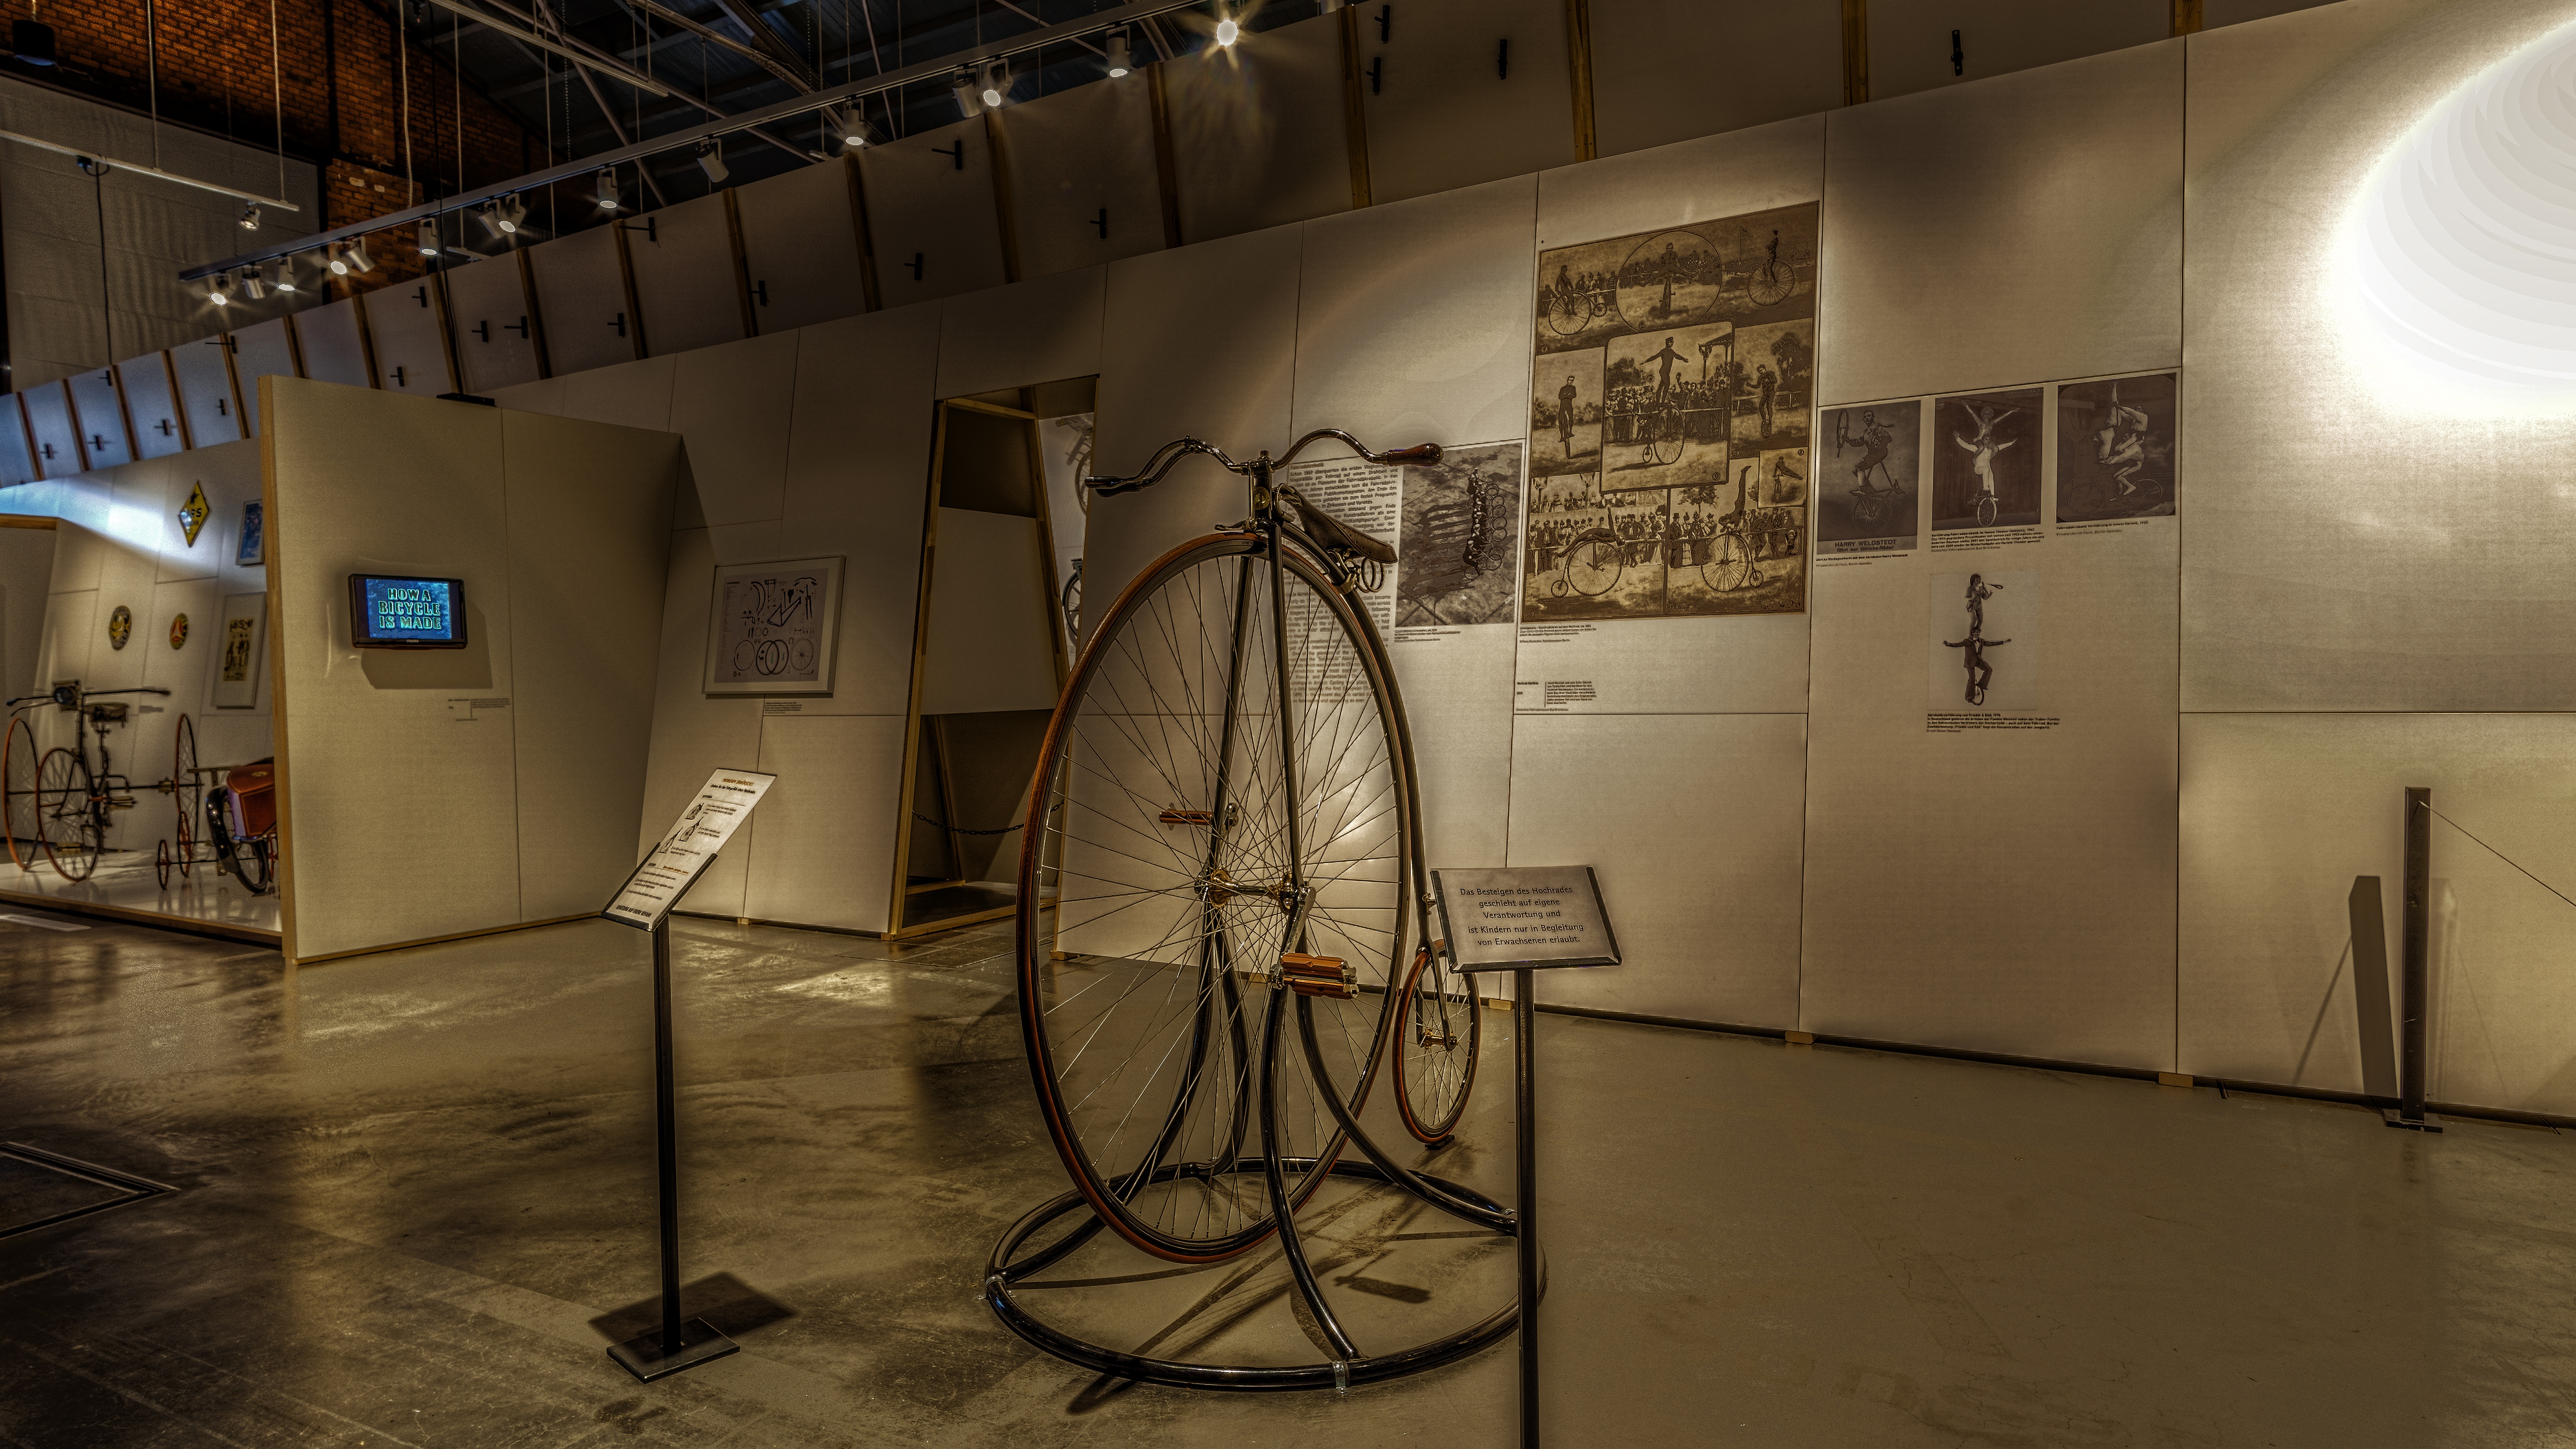
technology, building, museum, interior design, hdr, art, design, tourist attraction, exhibition, historically, art gallery, art exhibition, penny farthing